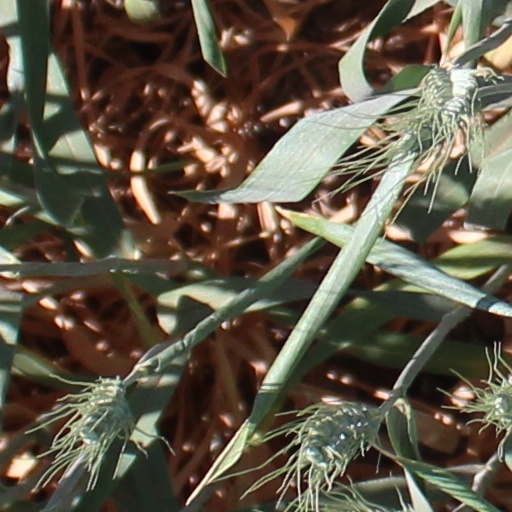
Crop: wheat